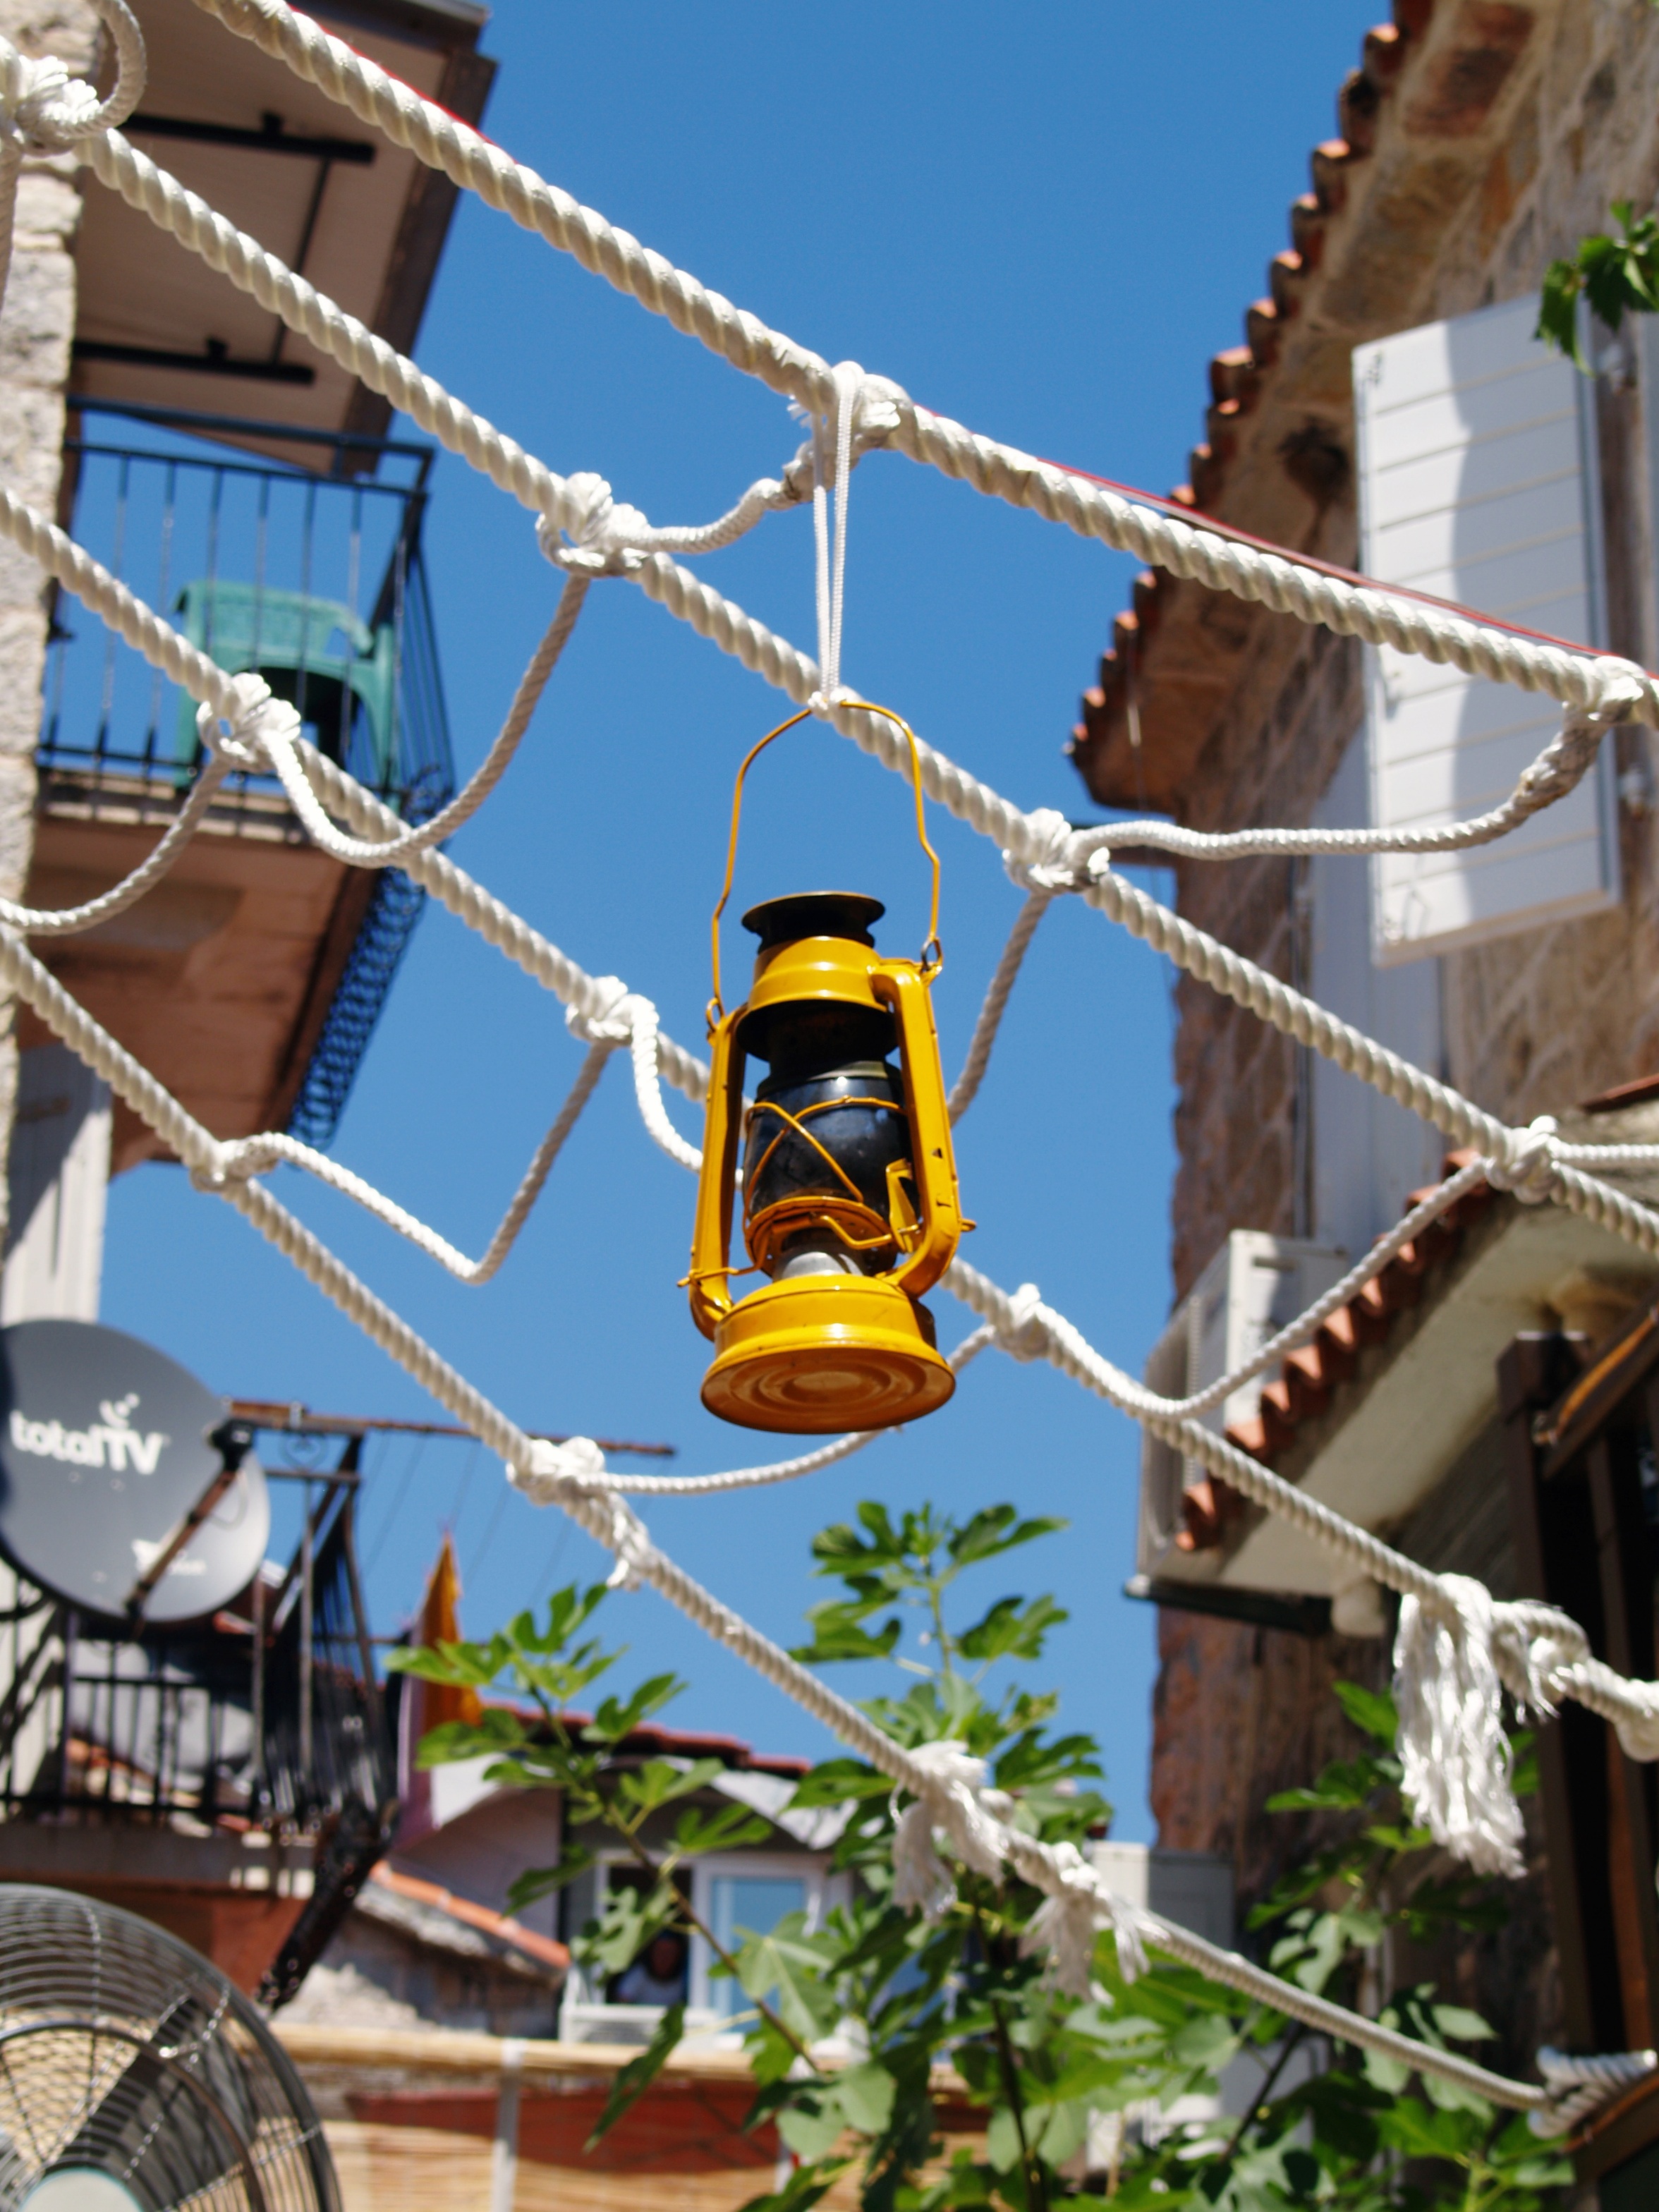
light, street, amusement park, lamp, yellow, lighting, design, net, man made object